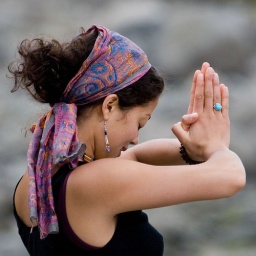
She was dancing in the beach as delicate and smooth as a butterfly